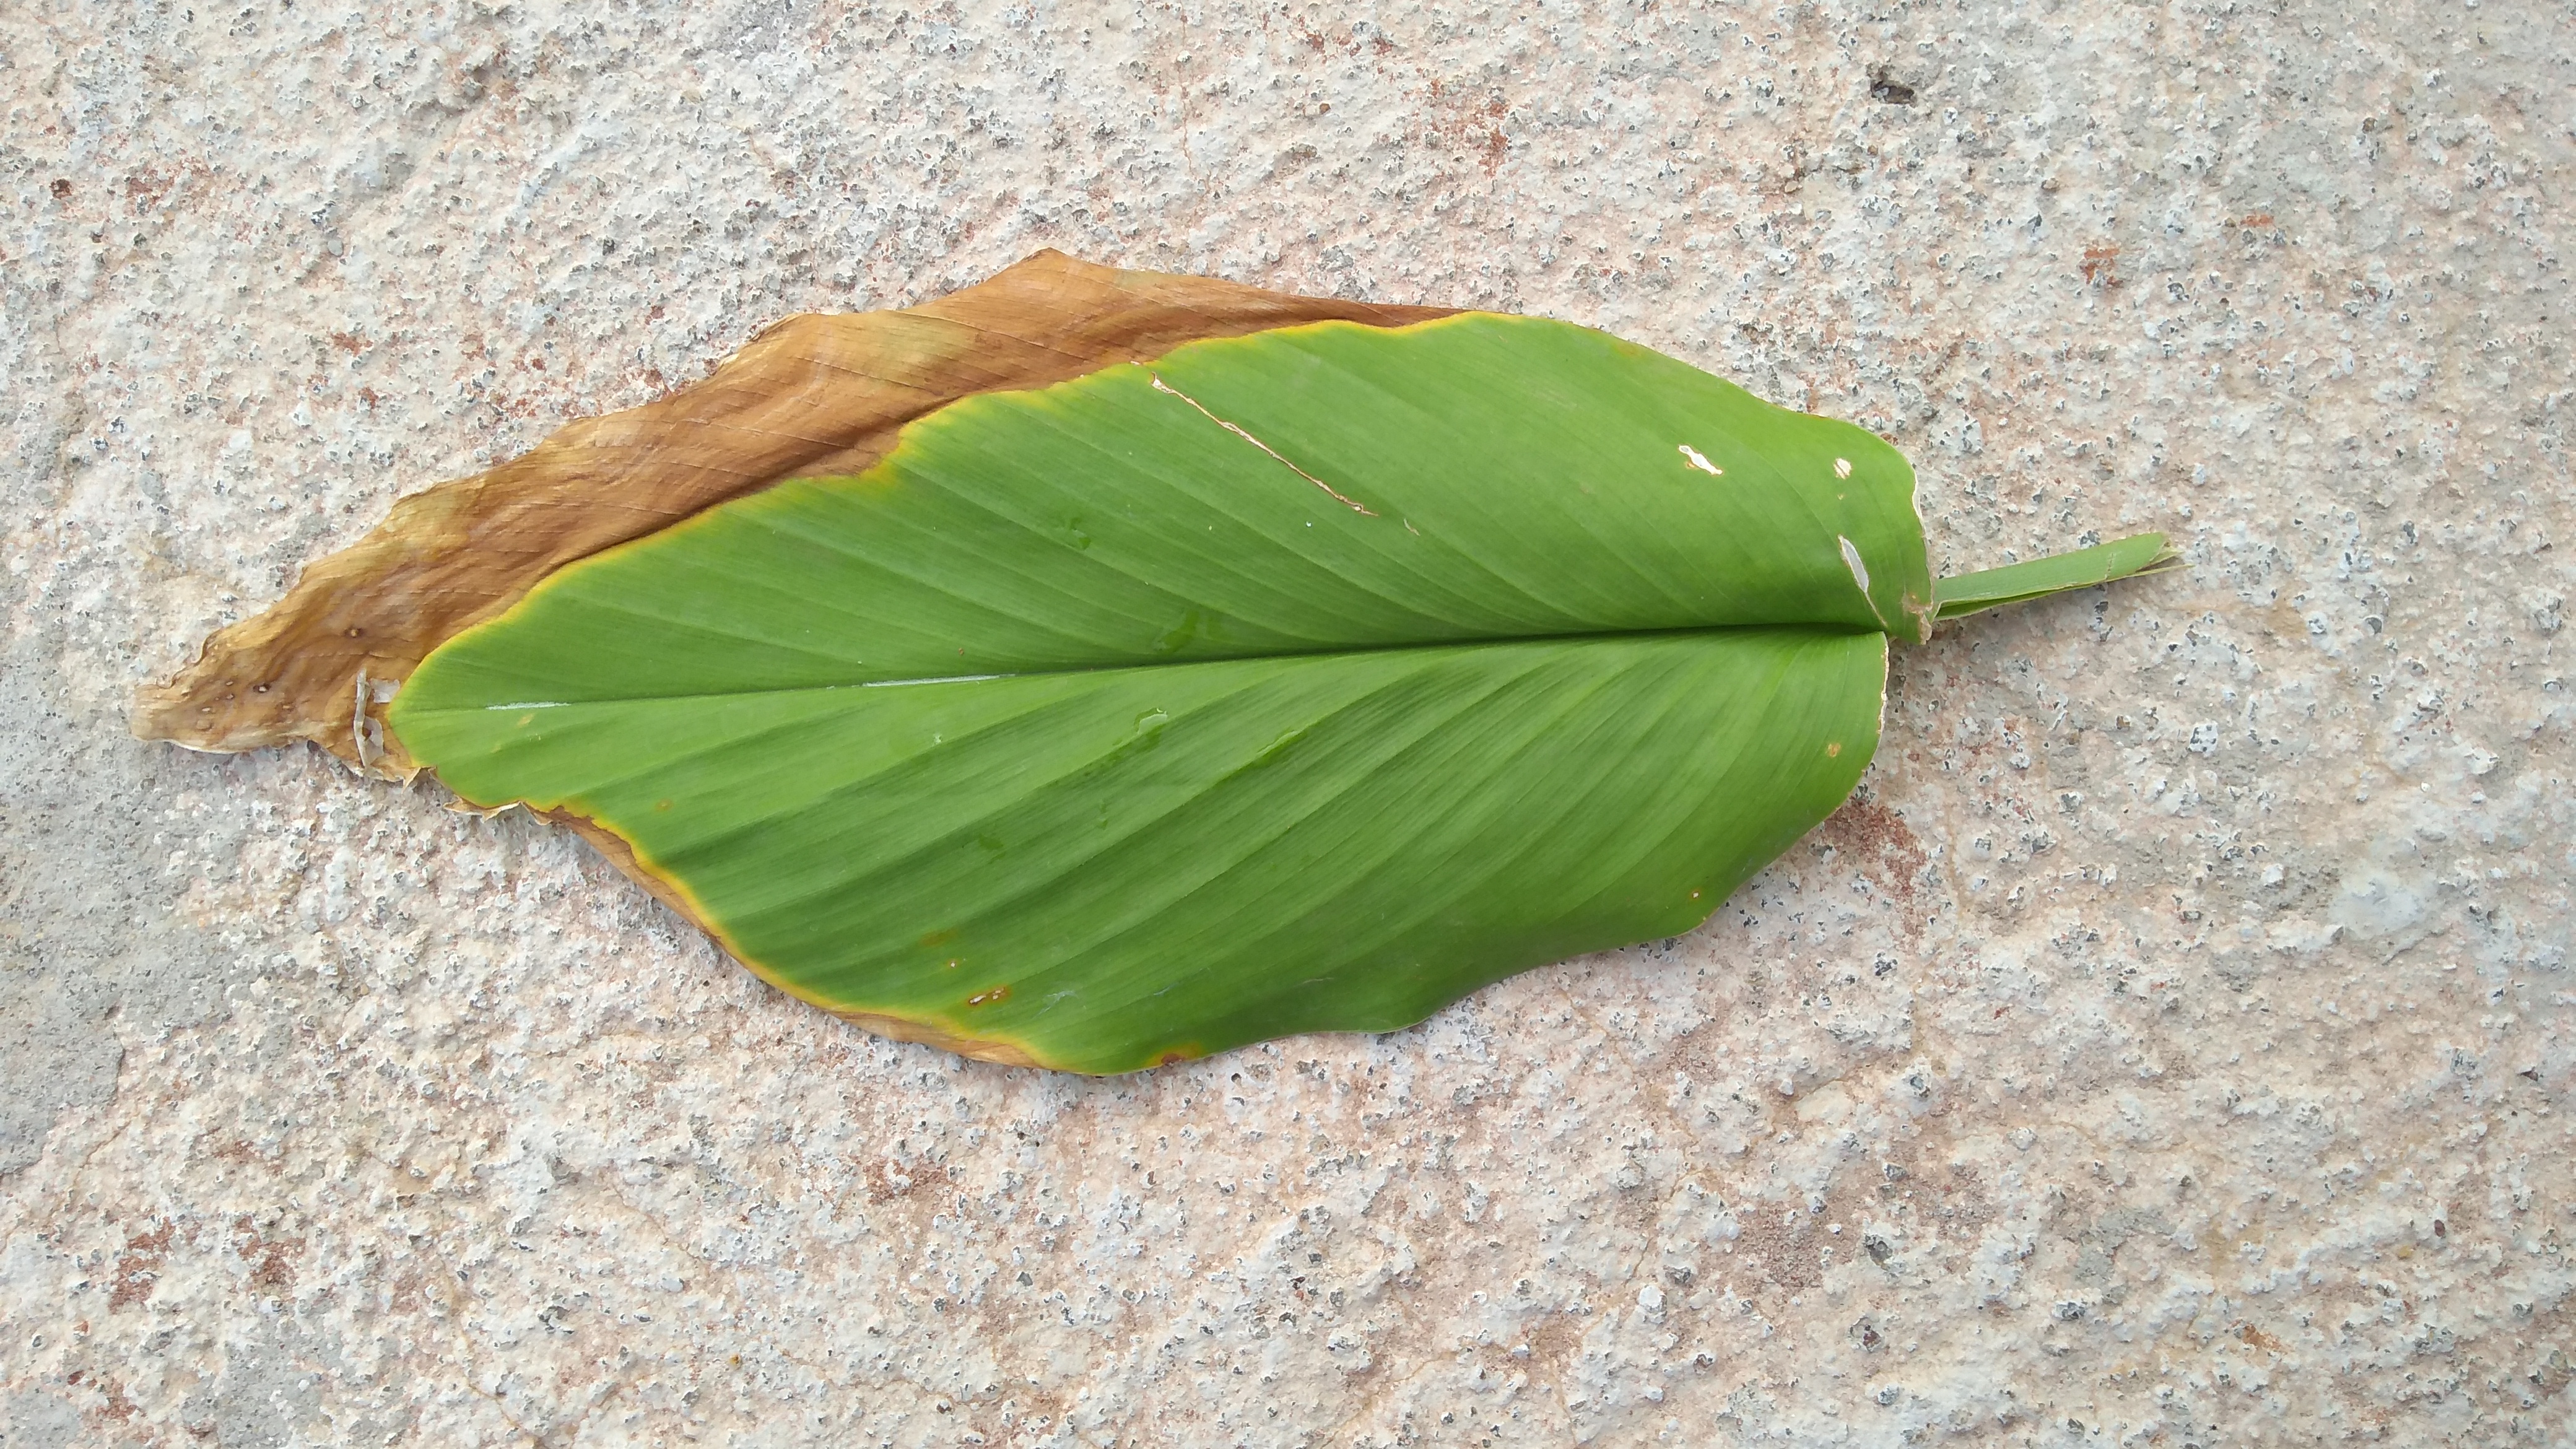
Plant: Turmeric